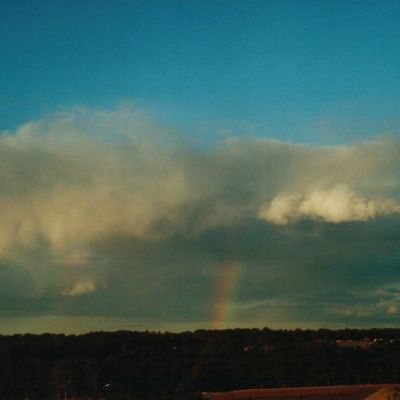
Cloud type: Stratocumulus (Sc)